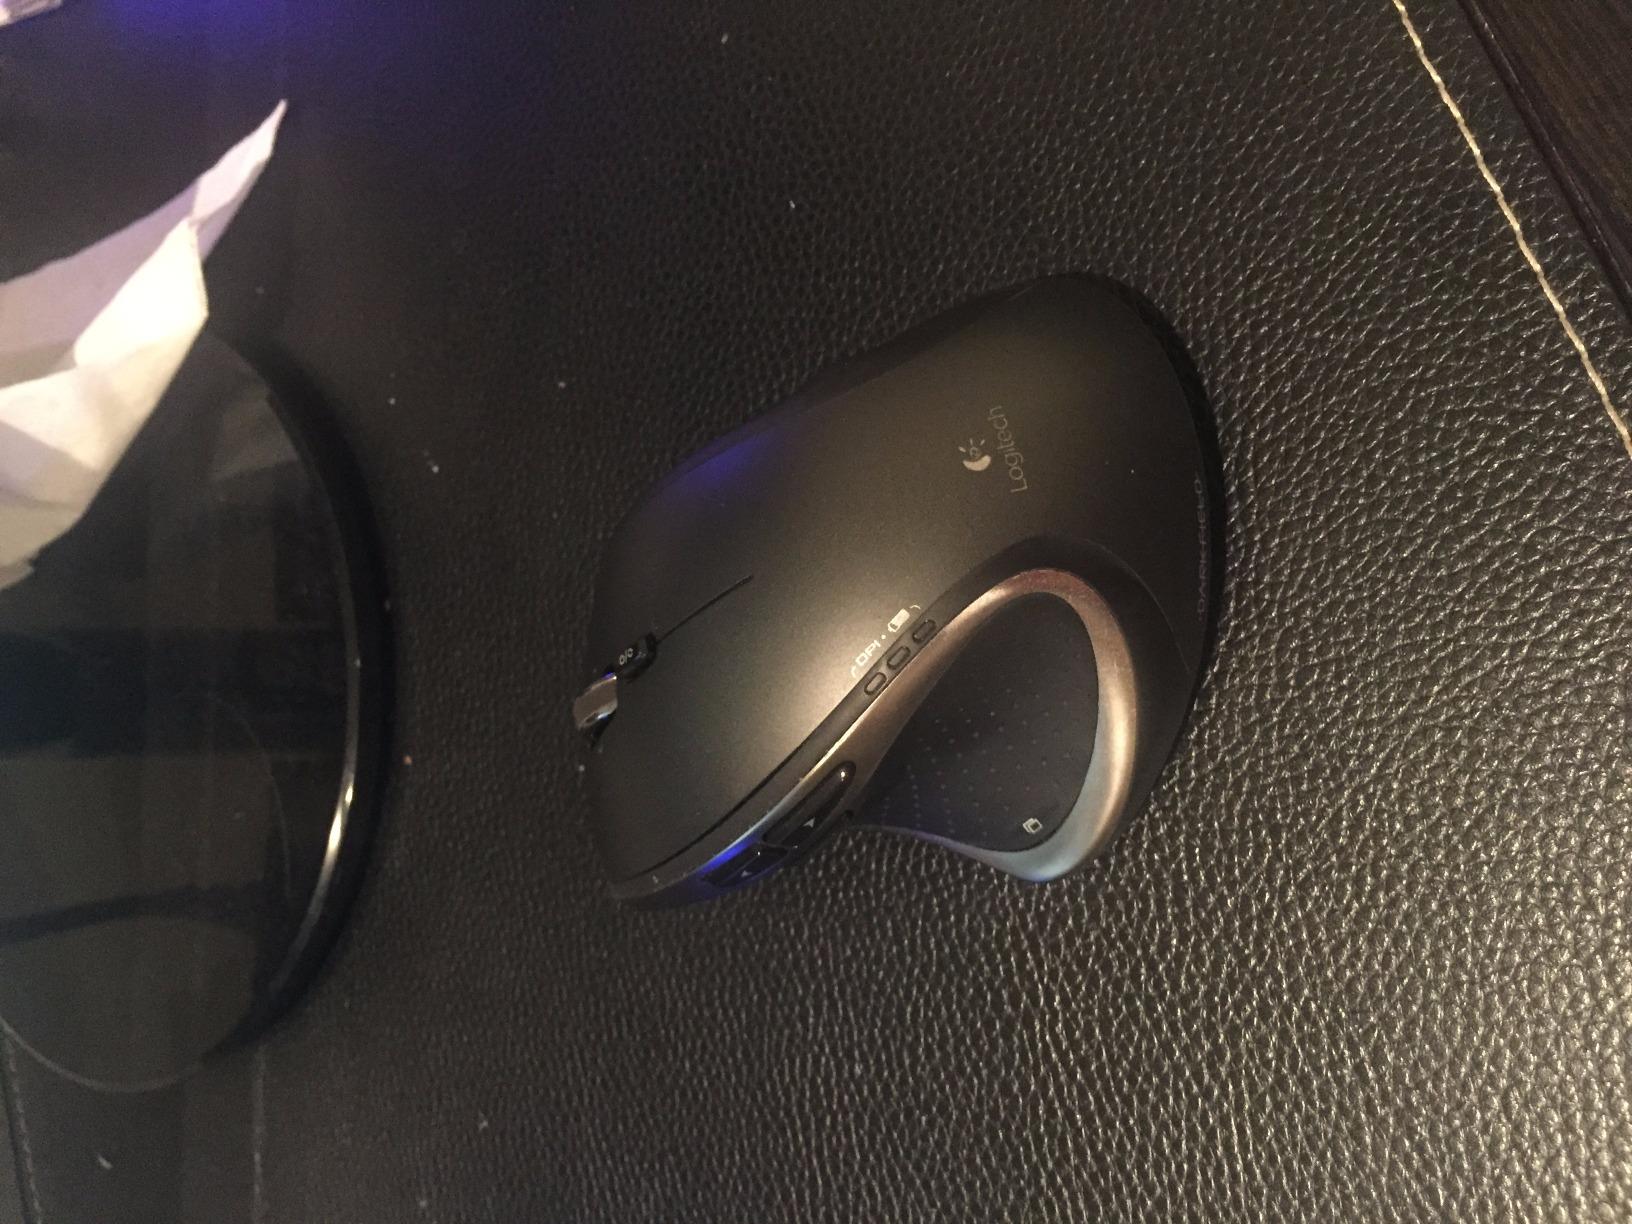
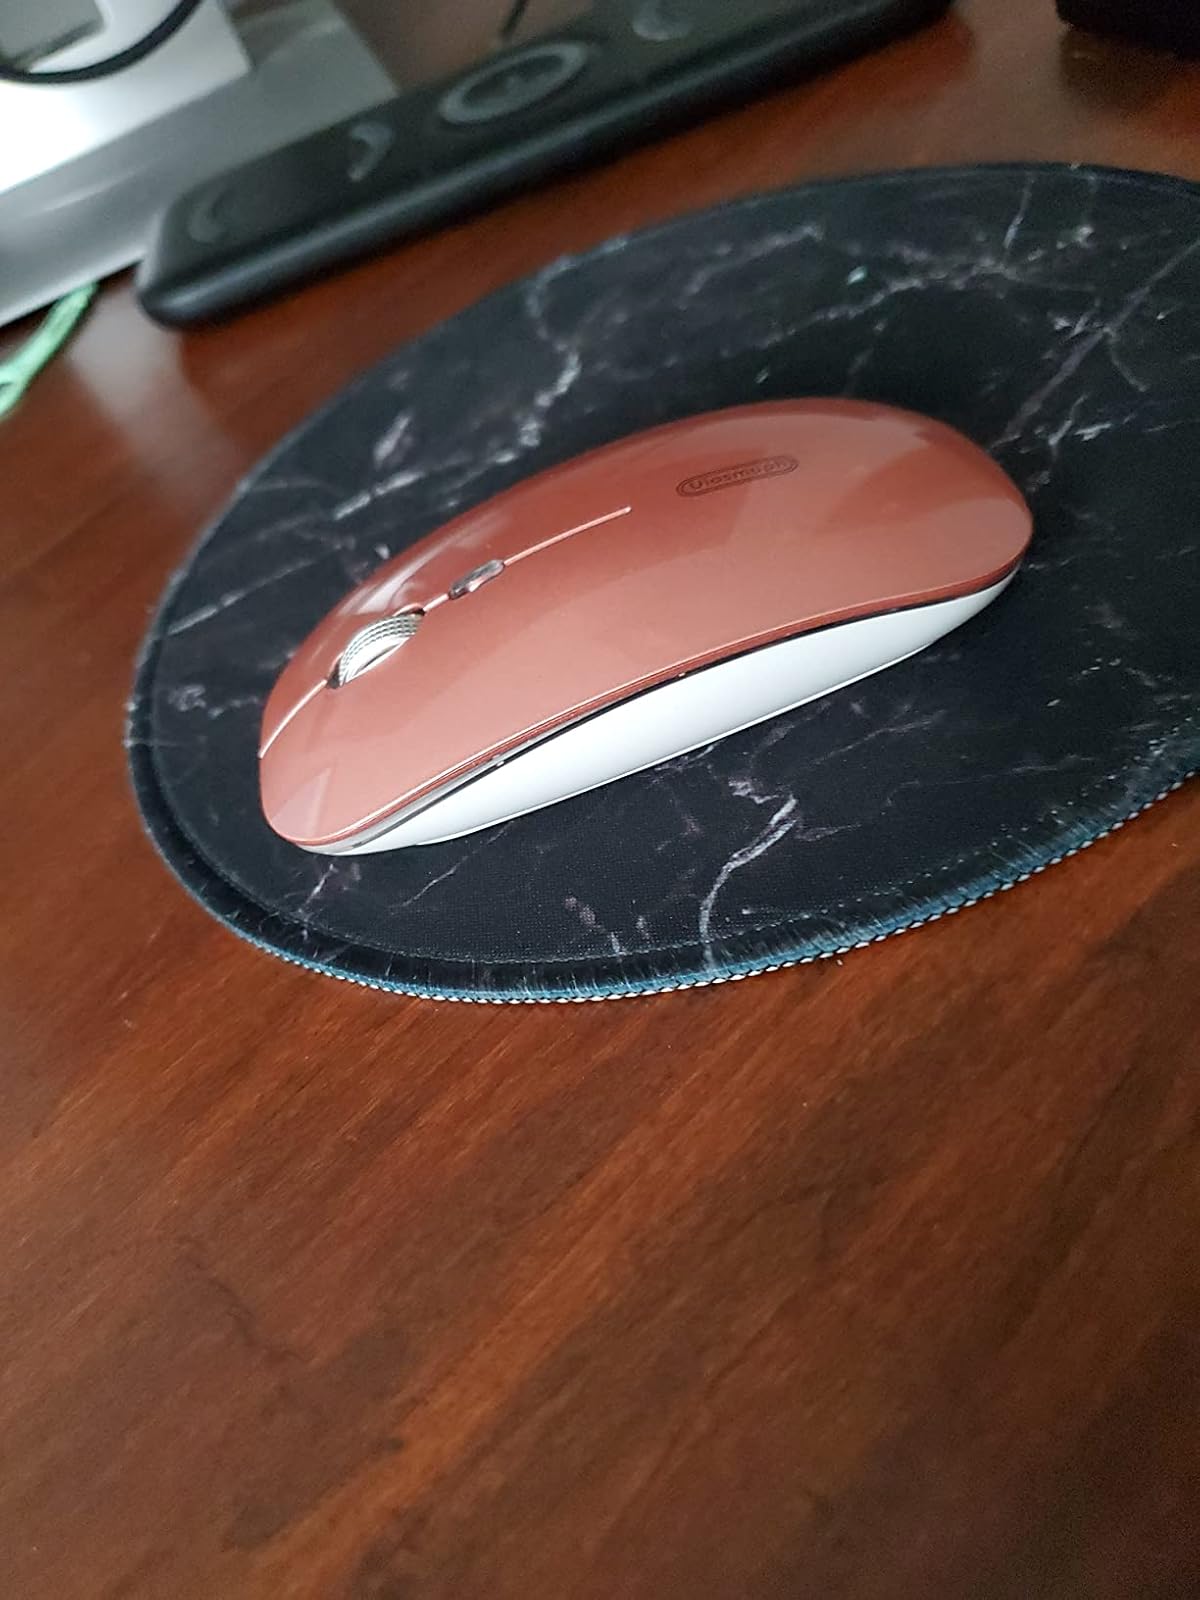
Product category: mouse
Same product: no